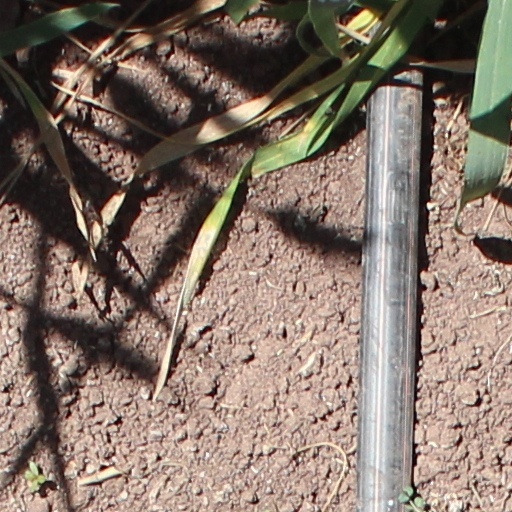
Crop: wheat